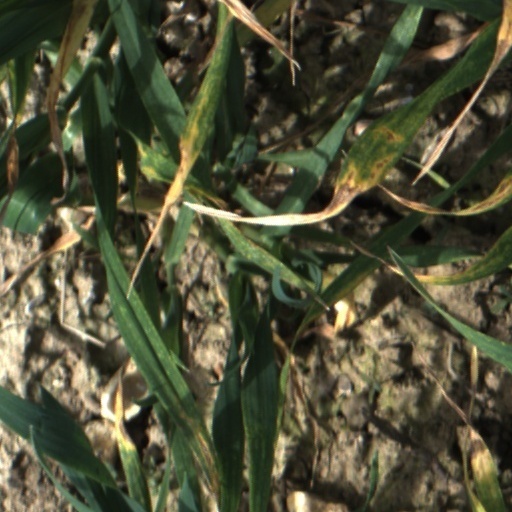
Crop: wheat